Iranian Committee for the Defense of Freedom and Human Rights

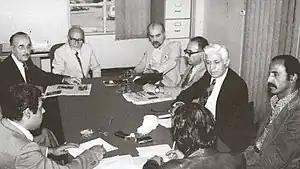
ICDFHR executive committee session. Seated from left to right with visible faces, are: Sayyed Javadi, Bazargan, Sayyed Javadi, Minachi, Moghaddam and Lahiji

Houchang Chehabi describes the group as the main organization that represented "the intellectual, reformist, middle class" opposition to Pahlavi dynasty.